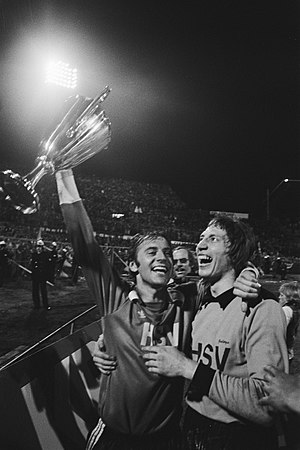
Rudolf Kargus
Rudi Kargus (t.h.) fejrer HSV's finalesejr i Pokalvindernes Europa Cup i 1977 i over Anderlecht
"Rudolf ""Rudi"" Kargus er en tidligere tysk fodboldspiller.